Vestibule (architecture)

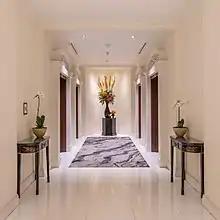
Elevator vestibule at the InterContinental Hotel Singapore

In ancient Roman architecture, where the term originates, a vestibule was a space that was sometimes present between the interior "fauces" of a building leading to the atrium and the street. Vestibules were common in ancient architecture. A Roman house was typically divided into two different sections: the first front section, or the public part, was introduced with a vestibule. These vestibules contained two rooms, which usually served as waiting rooms or a porters’ lodge where visitors could get directions or information. Upon entering a Roman house or domus, one would have to pass through the vestibule before entering the "fauces", which led to the atrium.